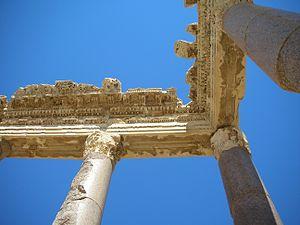
Baalbek (Liban) Español: Baalbek 日本語: バールベック 中文: 巴勒贝克